Raya Haffar El Hassan

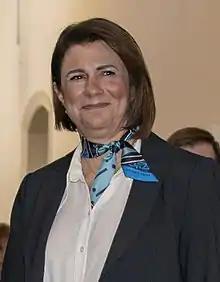
El Hassan in 2019

Raya El Hassan (born January 1967) is a Lebanese politician who held the office of the interior and municipalities ministry, and the finance ministry. She is the first woman in Lebanon to be appointed to these and equivalent posts in the government.